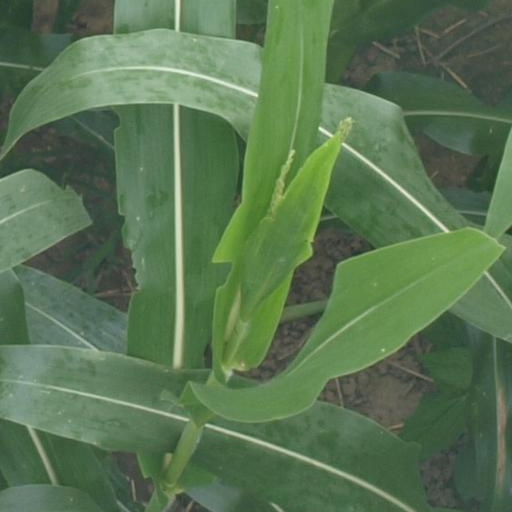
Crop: maize; corn